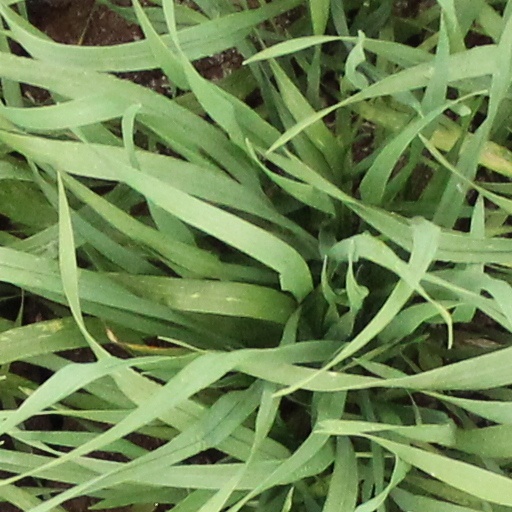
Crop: wheat